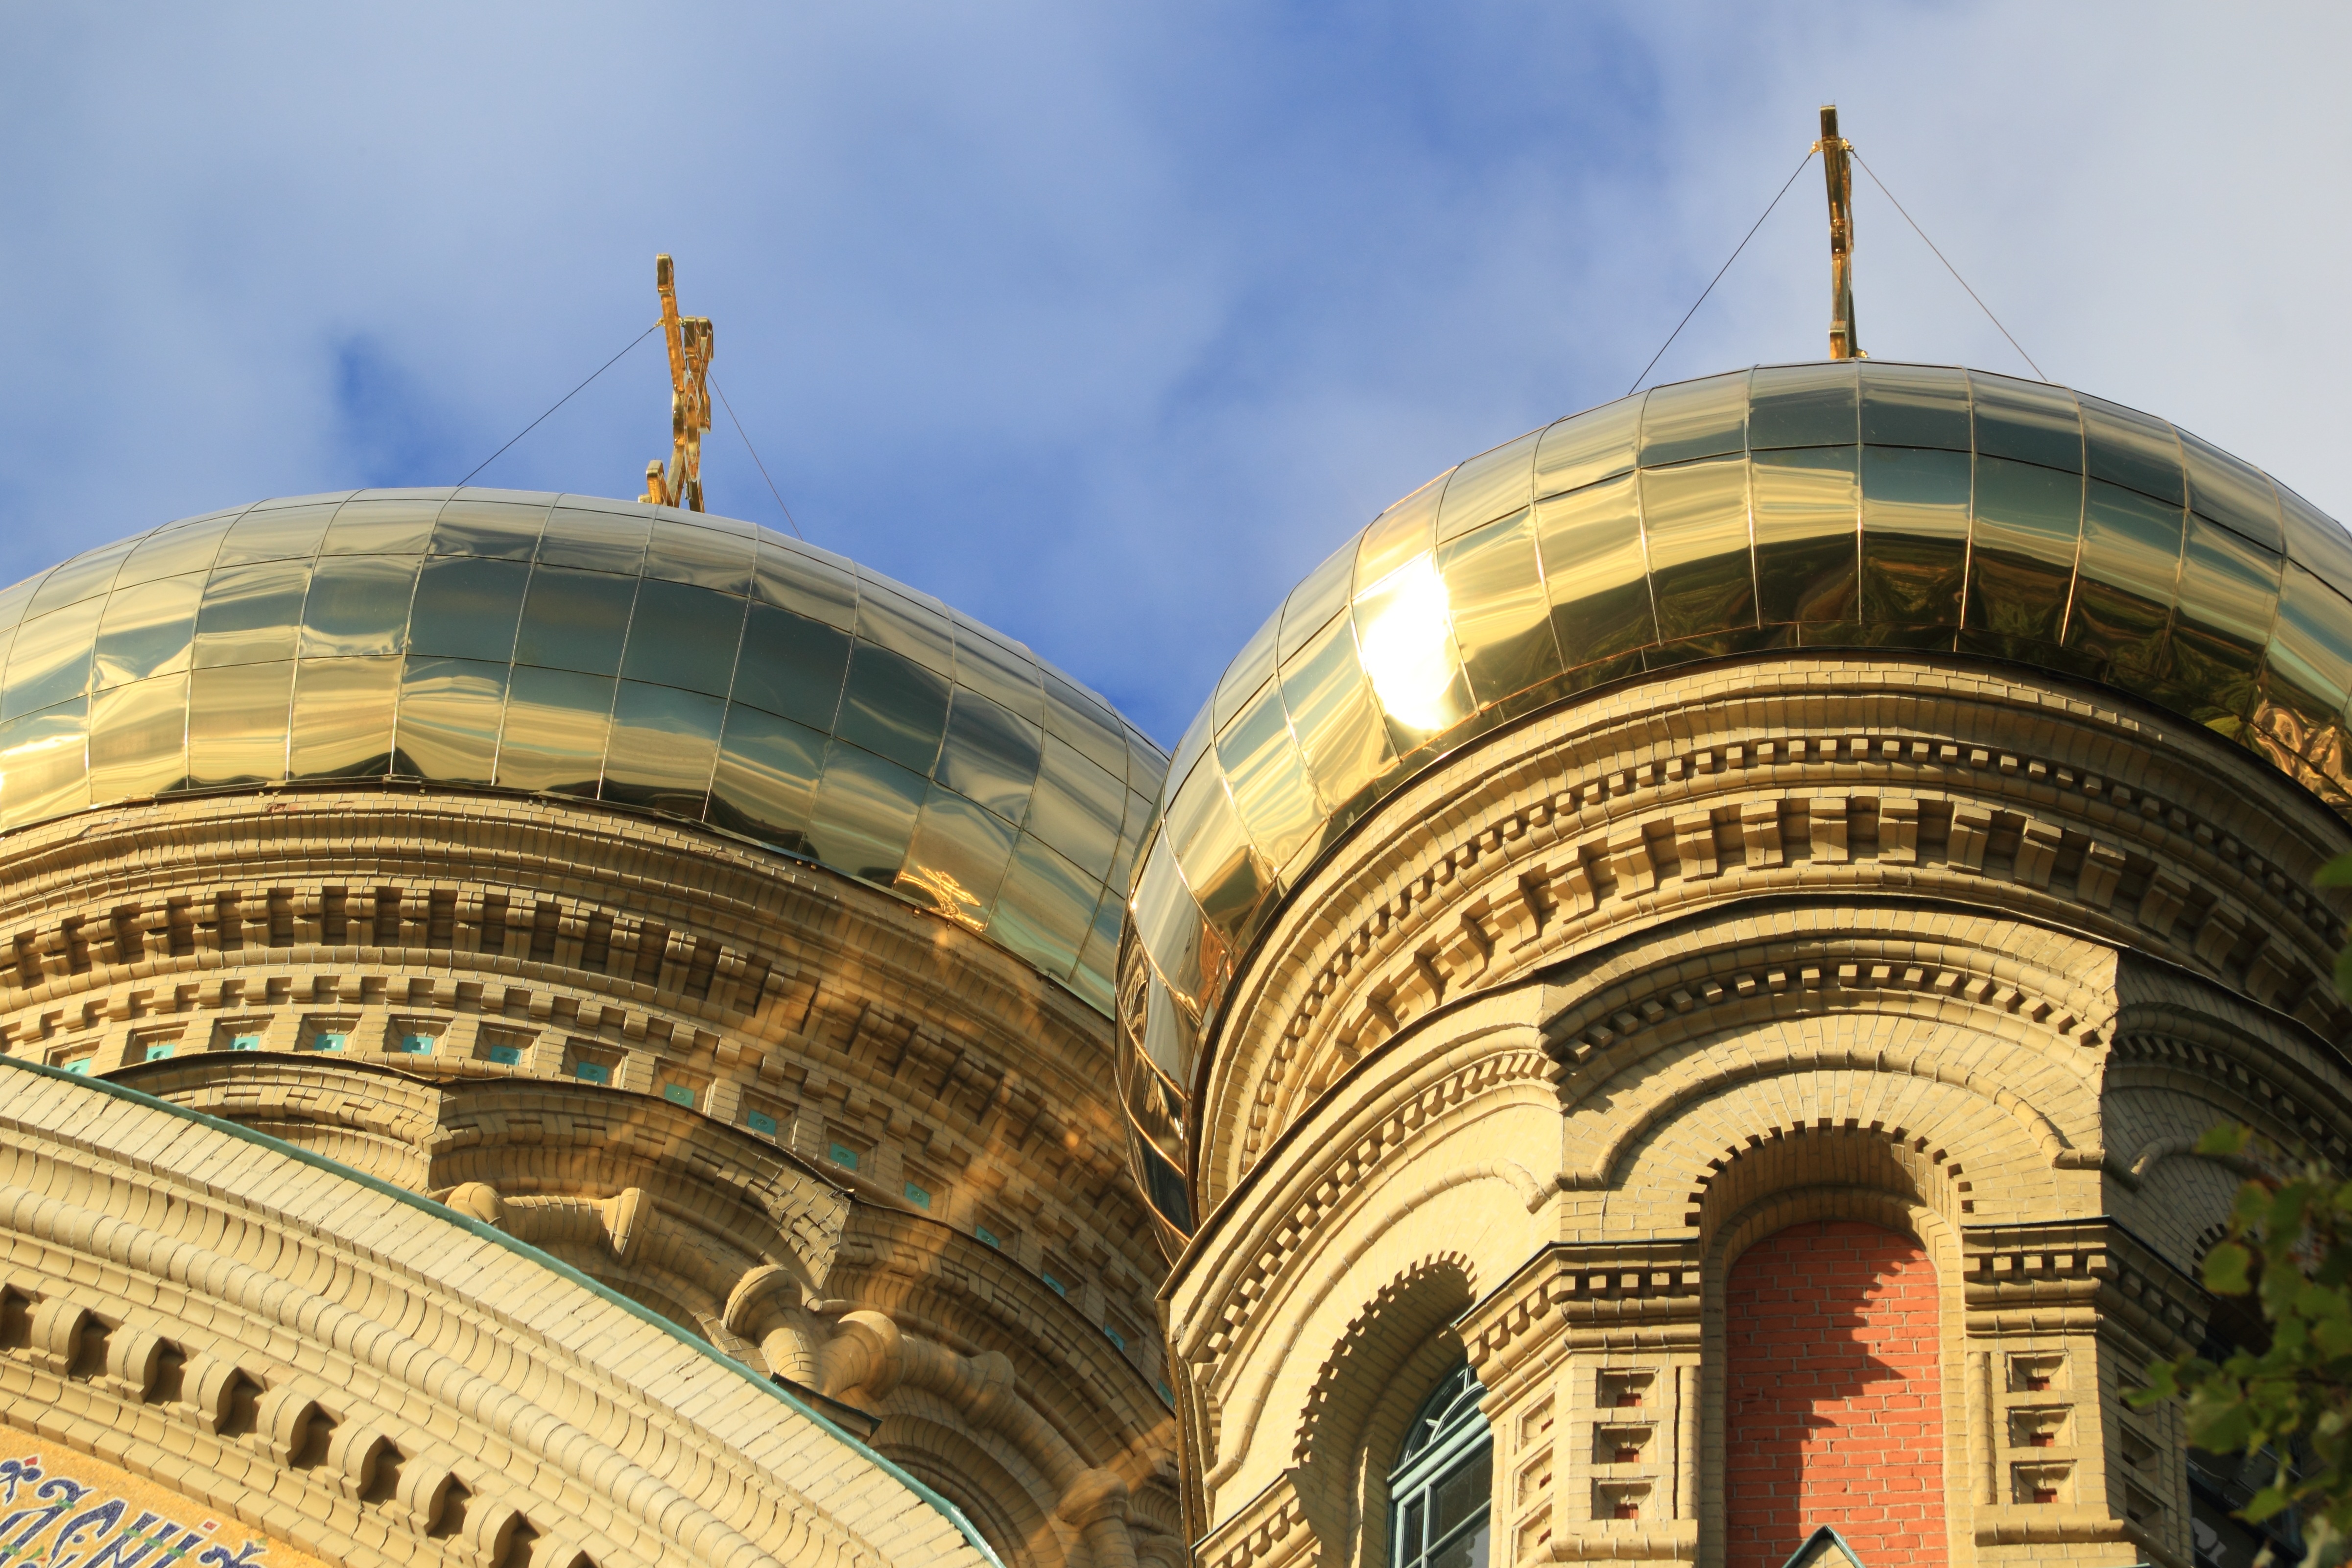
architecture, building, landmark, church, place of worship, synagogue, orthodox, dome, russian, latvia, liepaja, karosta, ancient history